Pereire station

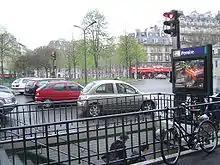
Entrance to Pereire station.

"Pereire" was opened on 23 May 1910 when the line was extended from Villiers. The station is named after the "Boulevard Pereire" and the "Place du Maréchal Juin" by municipal decree of 6 April 1973. The Péreire brothers, Émile Péreire (1800–1875) and his brother Isaac (1806–1880), created the "Crédit Mobilier" bank in 1852. They established railroad companies in France and in Europe. Émile Péreire was the first director of the Compagnie du Chemin de fer de Paris à Saint-Germain, which opened the first railway in Paris in 1837. He was later in charge of the "Auteuil" railroad, which later became RER line "C". Marshal Alphonse Juin (1888–1967) was commander of the French forces in Italy in 1943 and 1944.